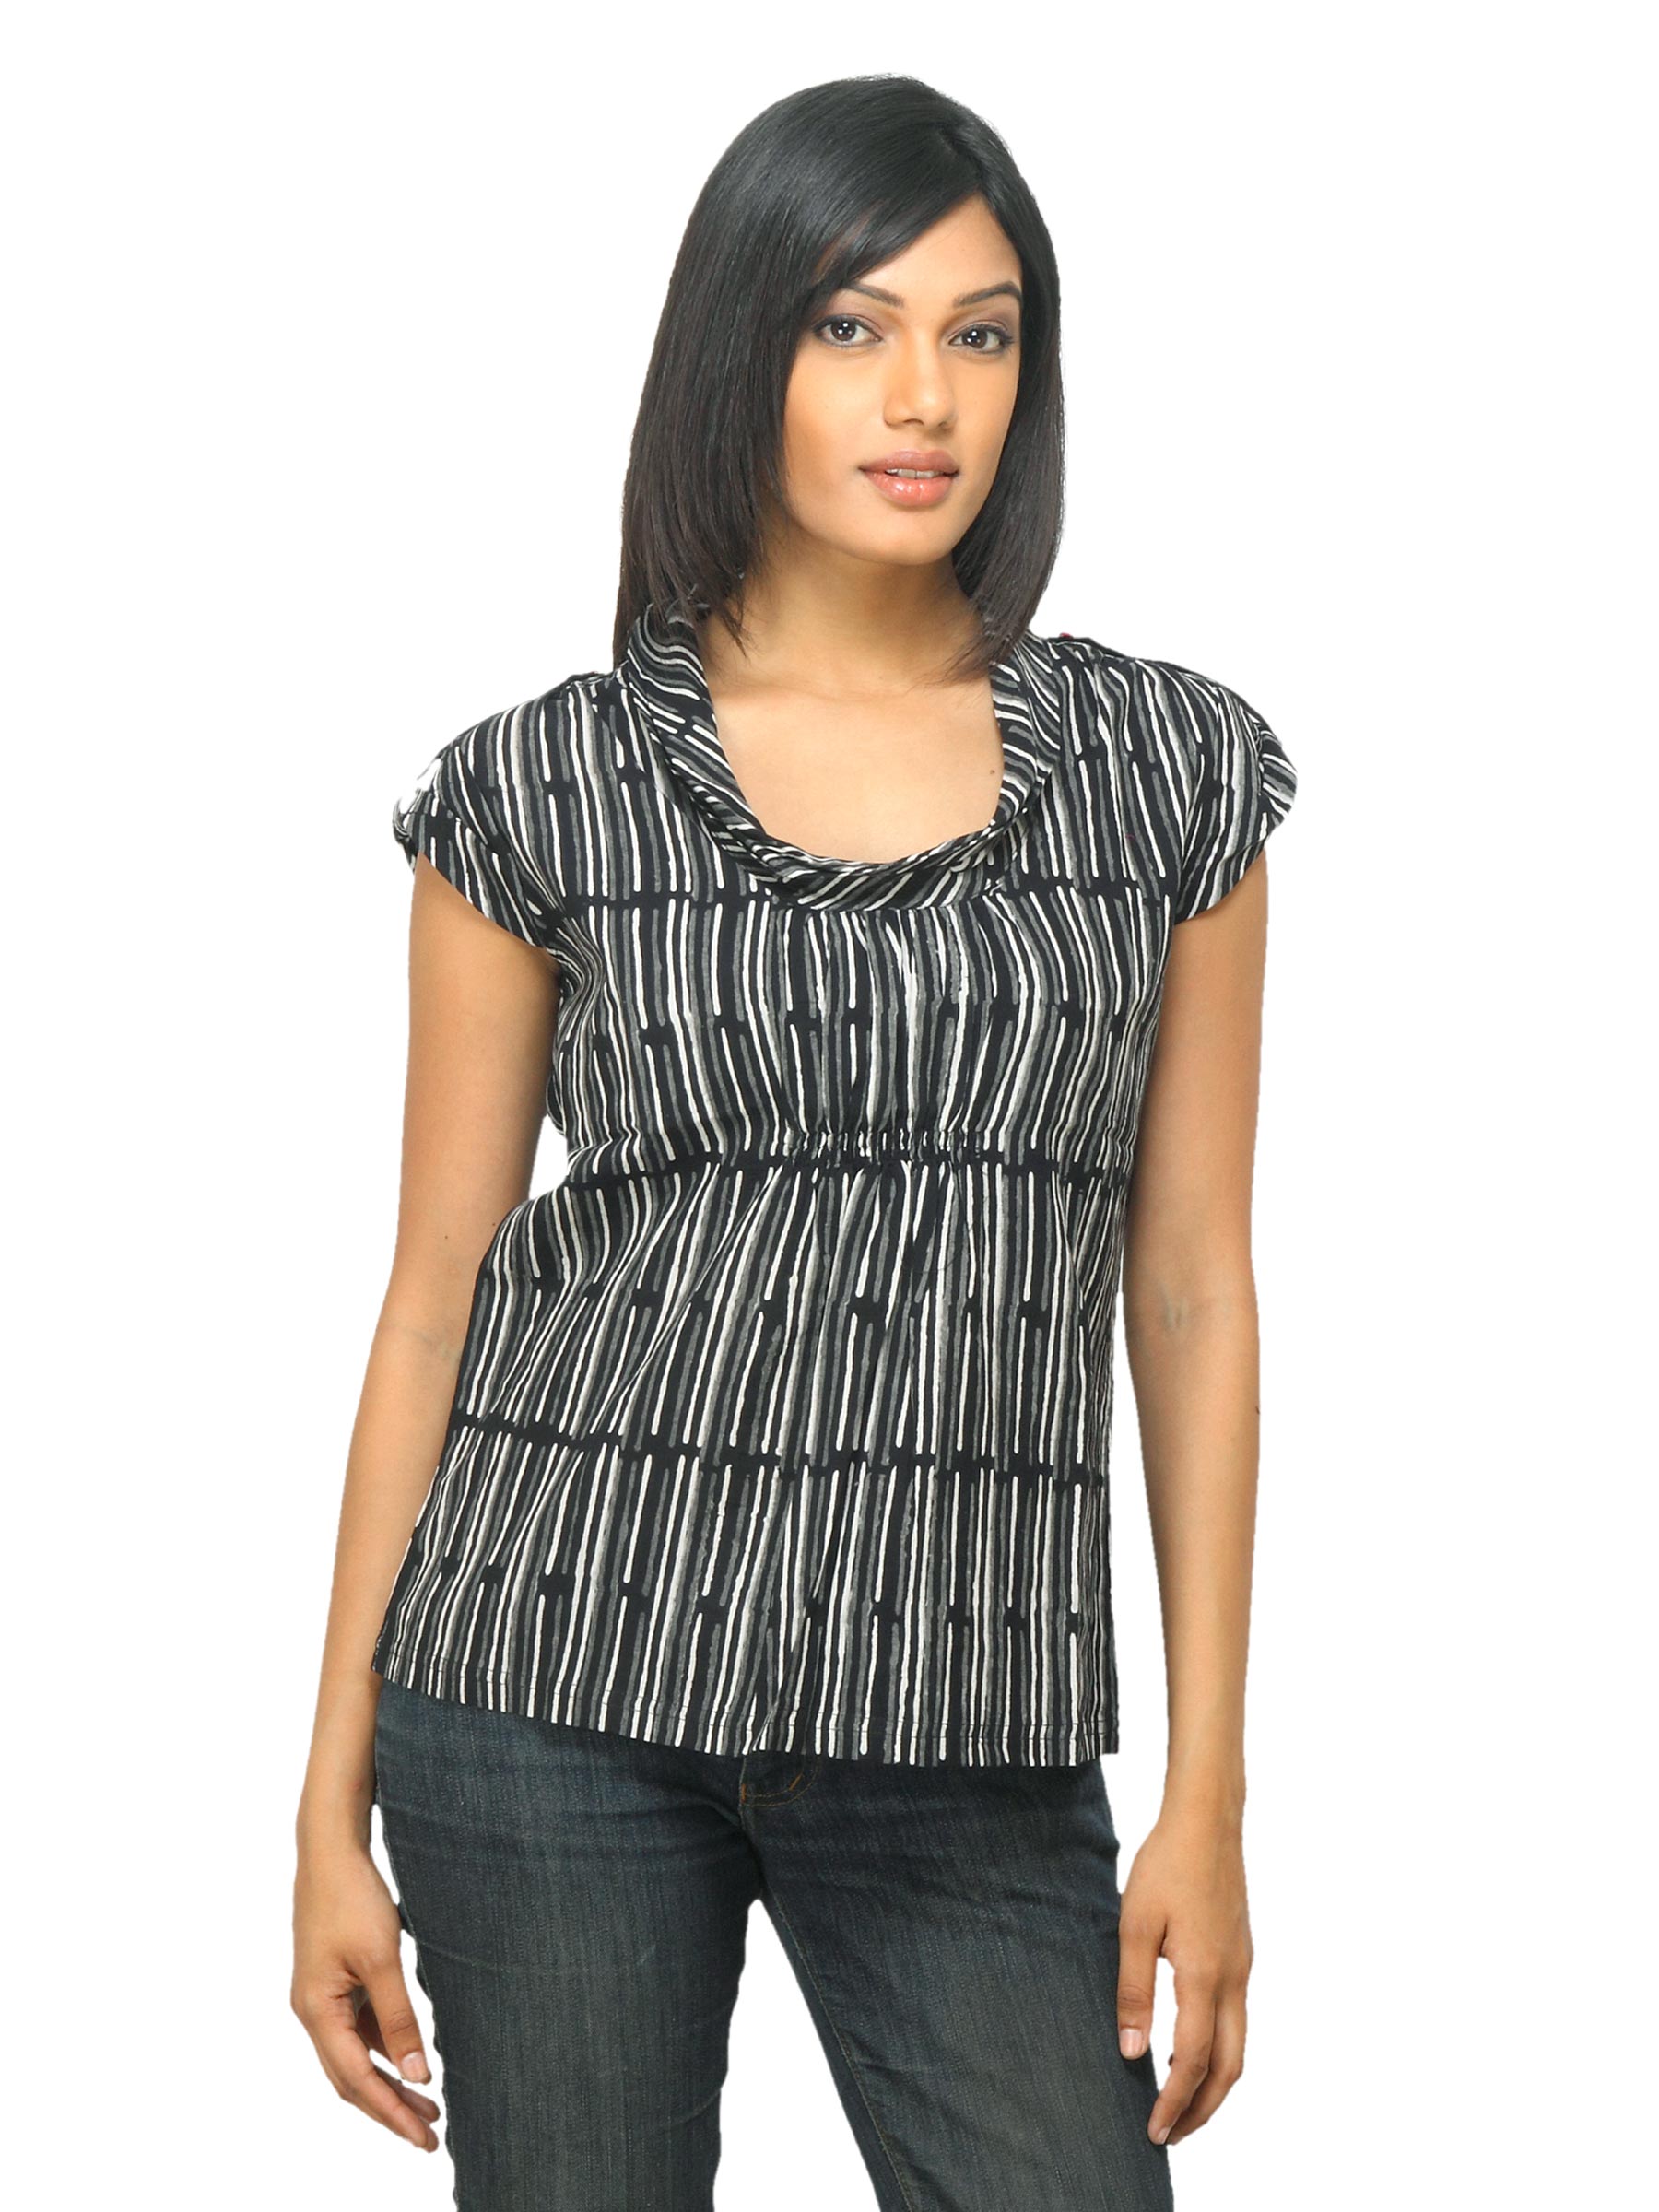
Fabindia Women Striped Black Top
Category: Apparel / Topwear / Tops
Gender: Women
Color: Black
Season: Summer 2012
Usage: Ethnic